John T. Cole

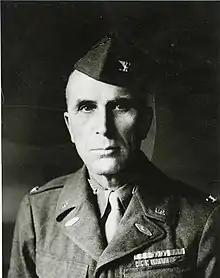
John T. Cole as Colonel during World War II.

John Tupper Cole (July 23, 1895 – April 24, 1975) was a highly decorated officer in the United States Army with the rank of Brigadier General. A graduate of the United States Military Academy and veteran of both World Wars, he is most noted for his service as Colonel and Commanding officer, Combat Command B, 5th Armored Division during combats on the Western Front.